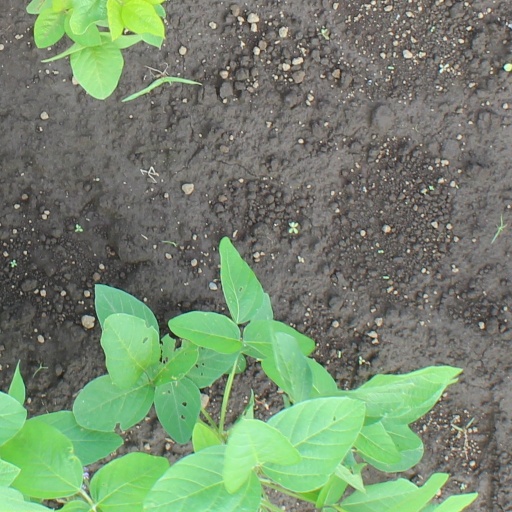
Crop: soybean